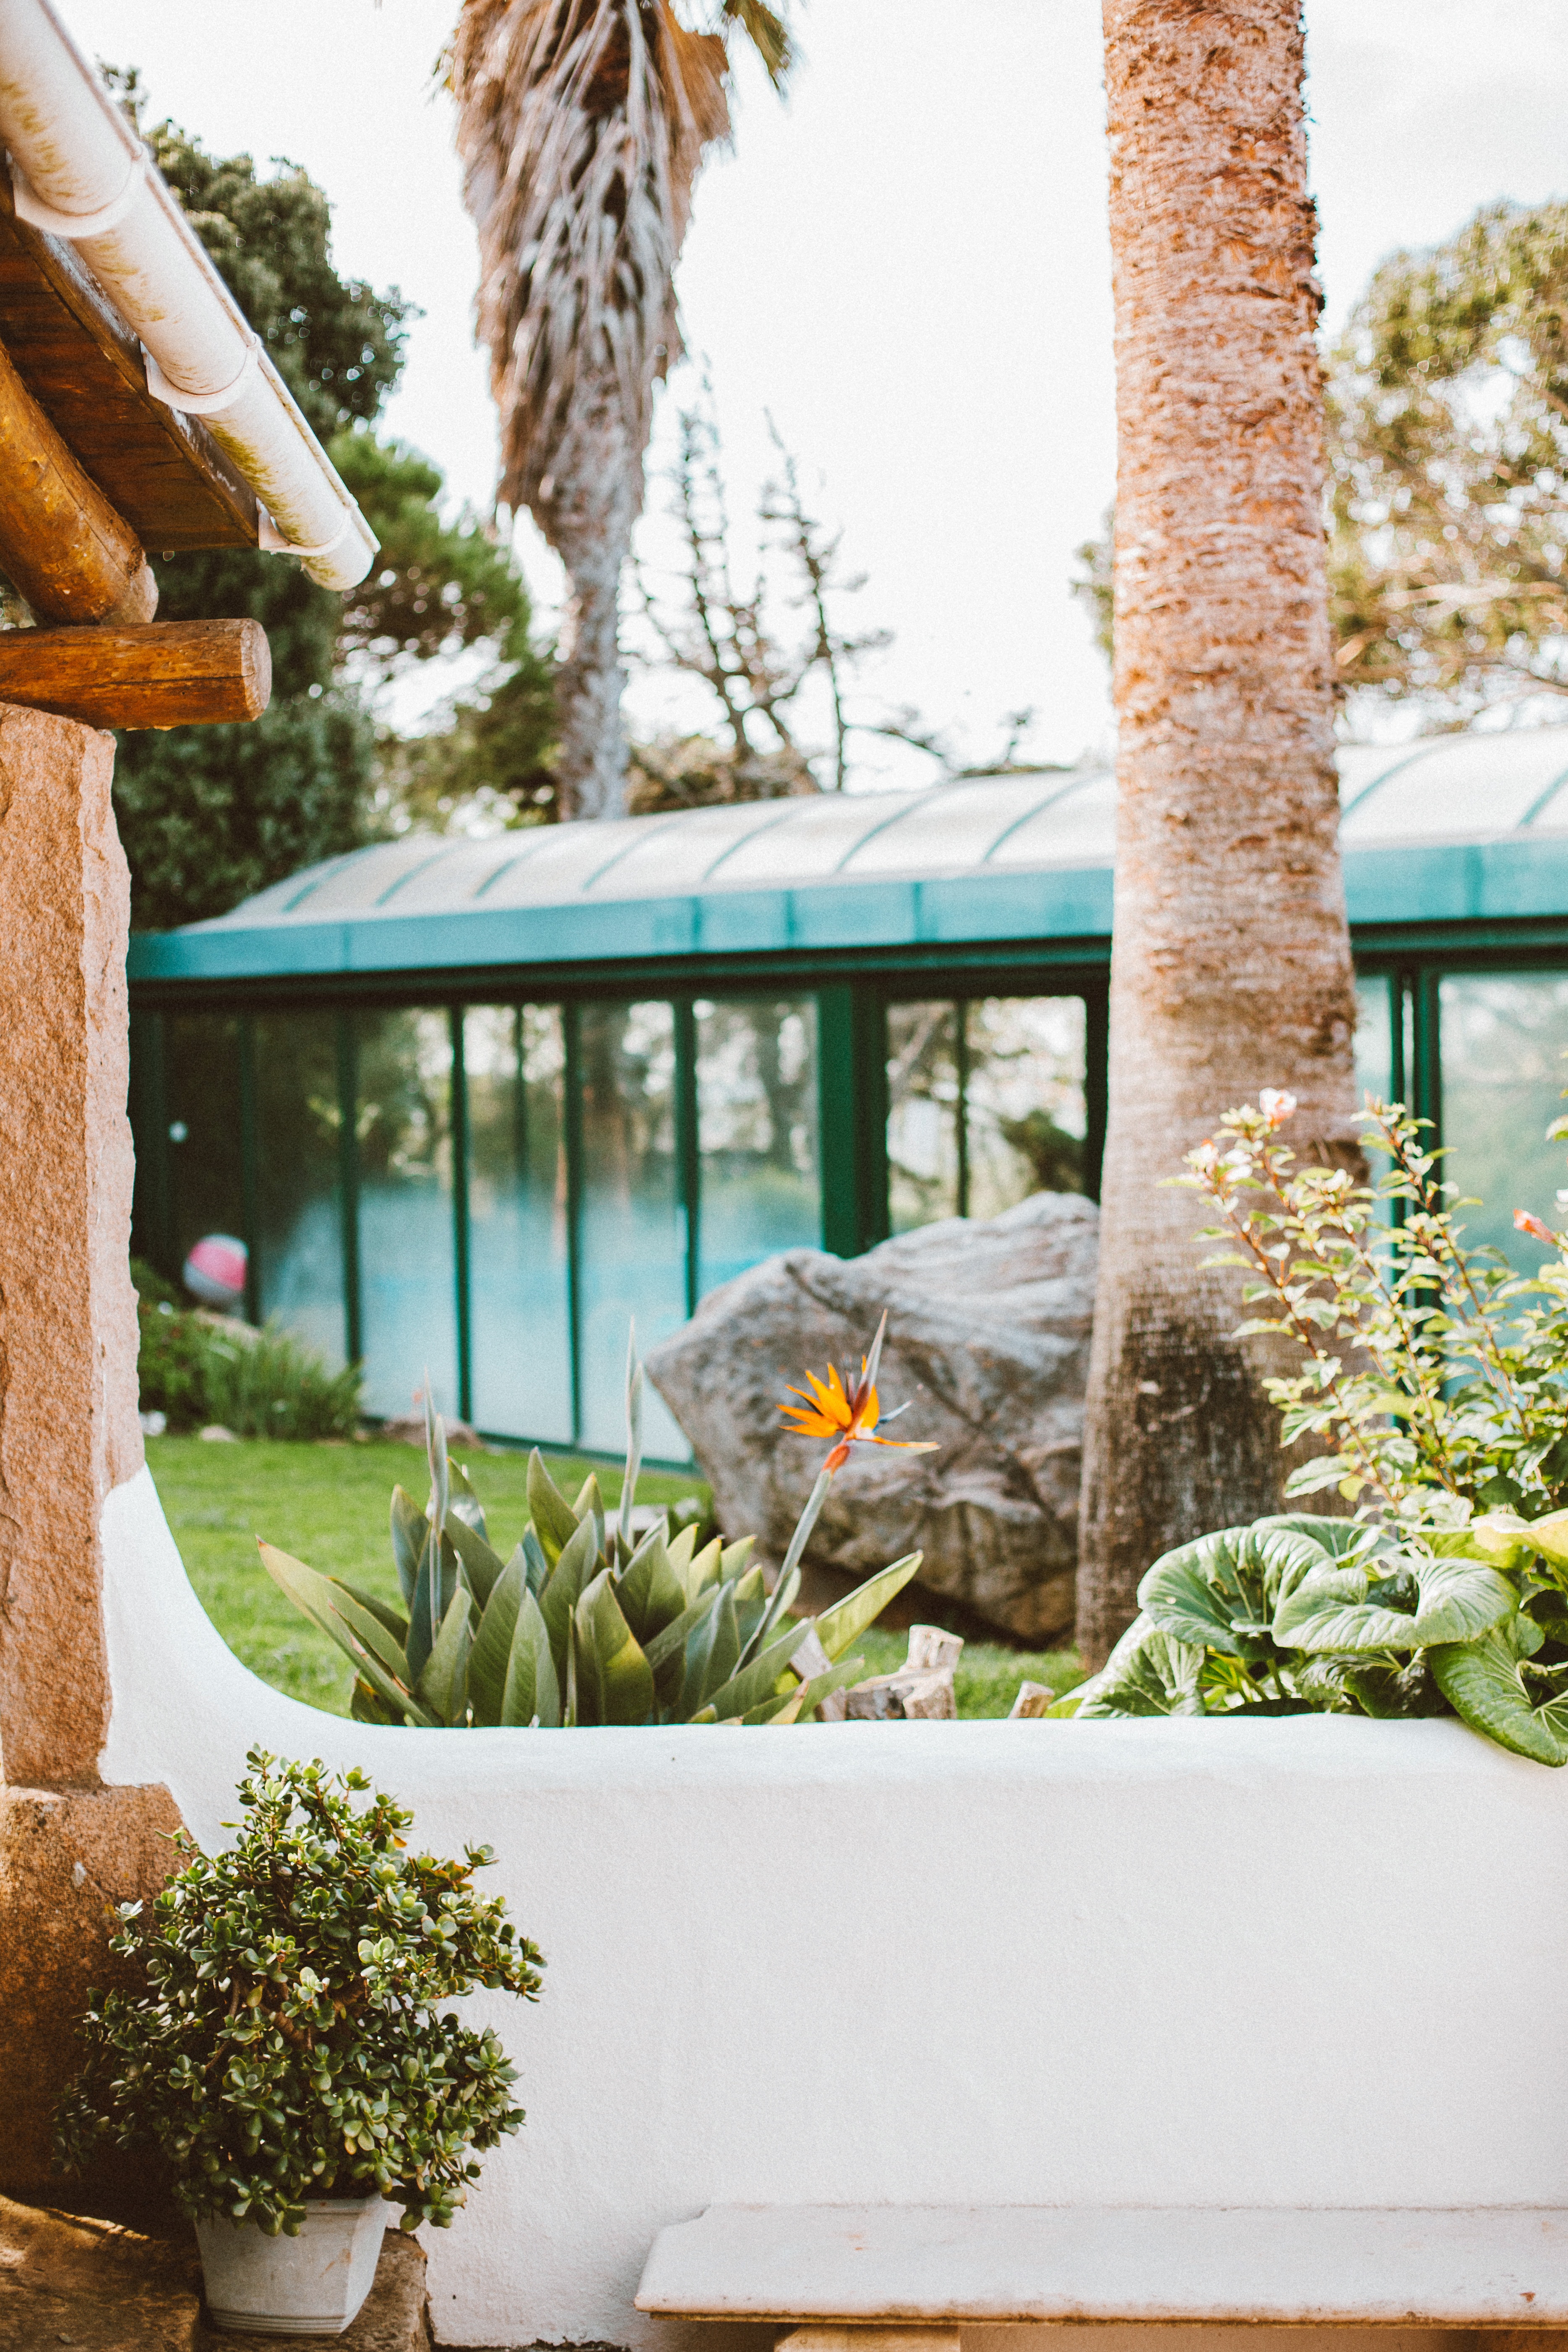
home, window, wood, house, outdoor structure, tree, interior design, plant, flower